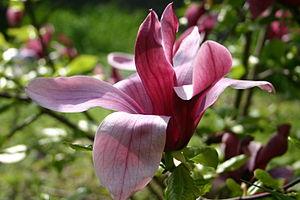
©éréales Kille® [mailto:cerkil(at)free.fr
Les magnolias ou magnoliers forment un genre de plantes à fleurs, de la famille des magnoliacées, qui comprend environ cent dix espèces, essentiellement des arbres et arbustes, des régions tempérées chaudes.